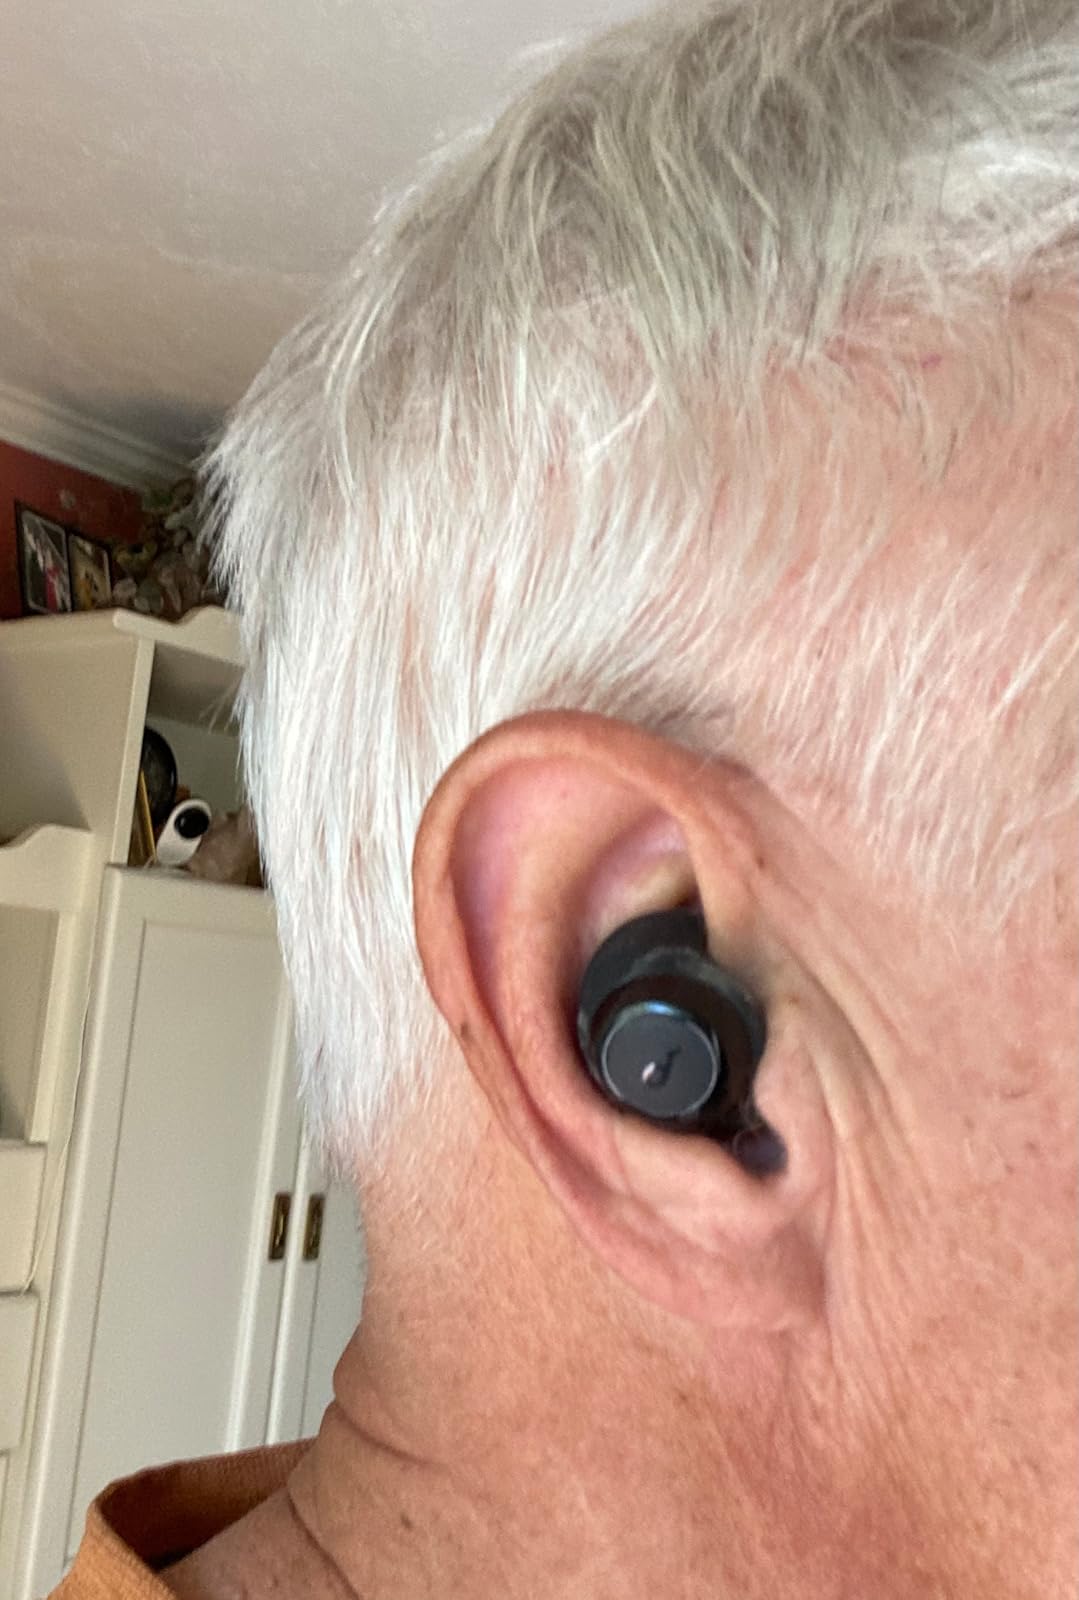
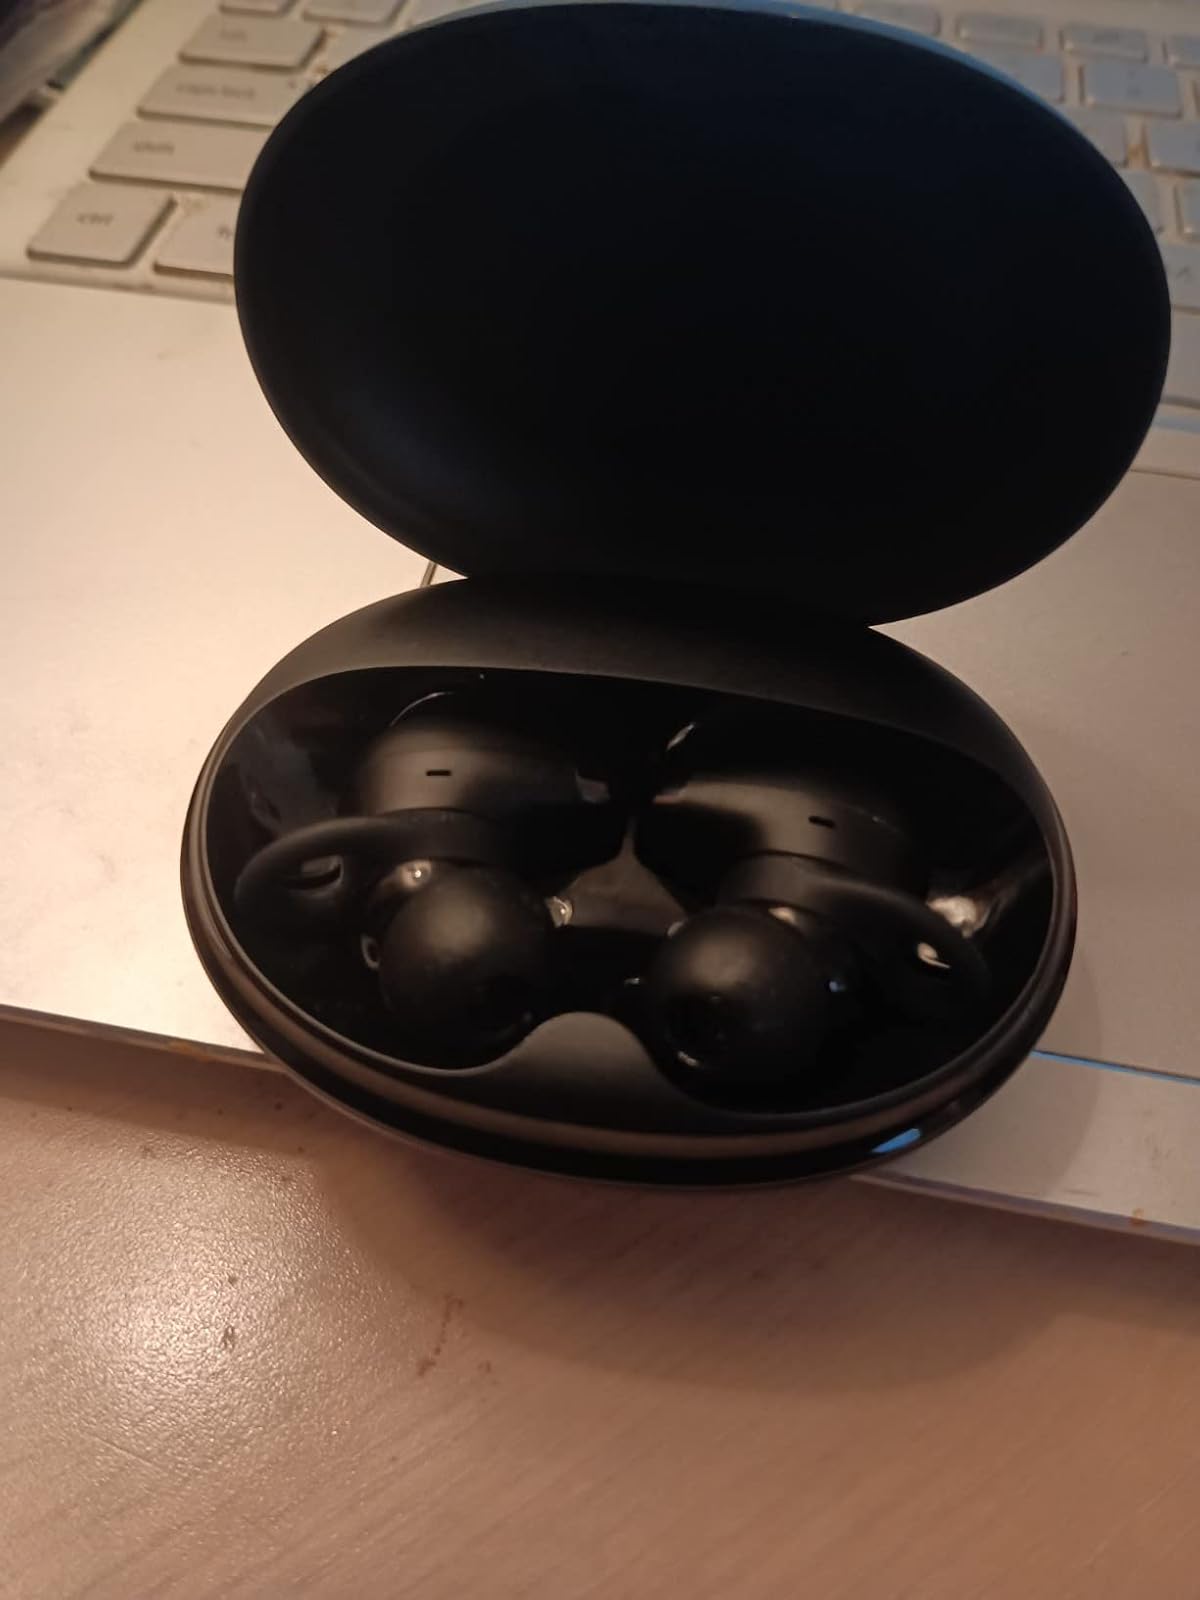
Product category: earbuds
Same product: no